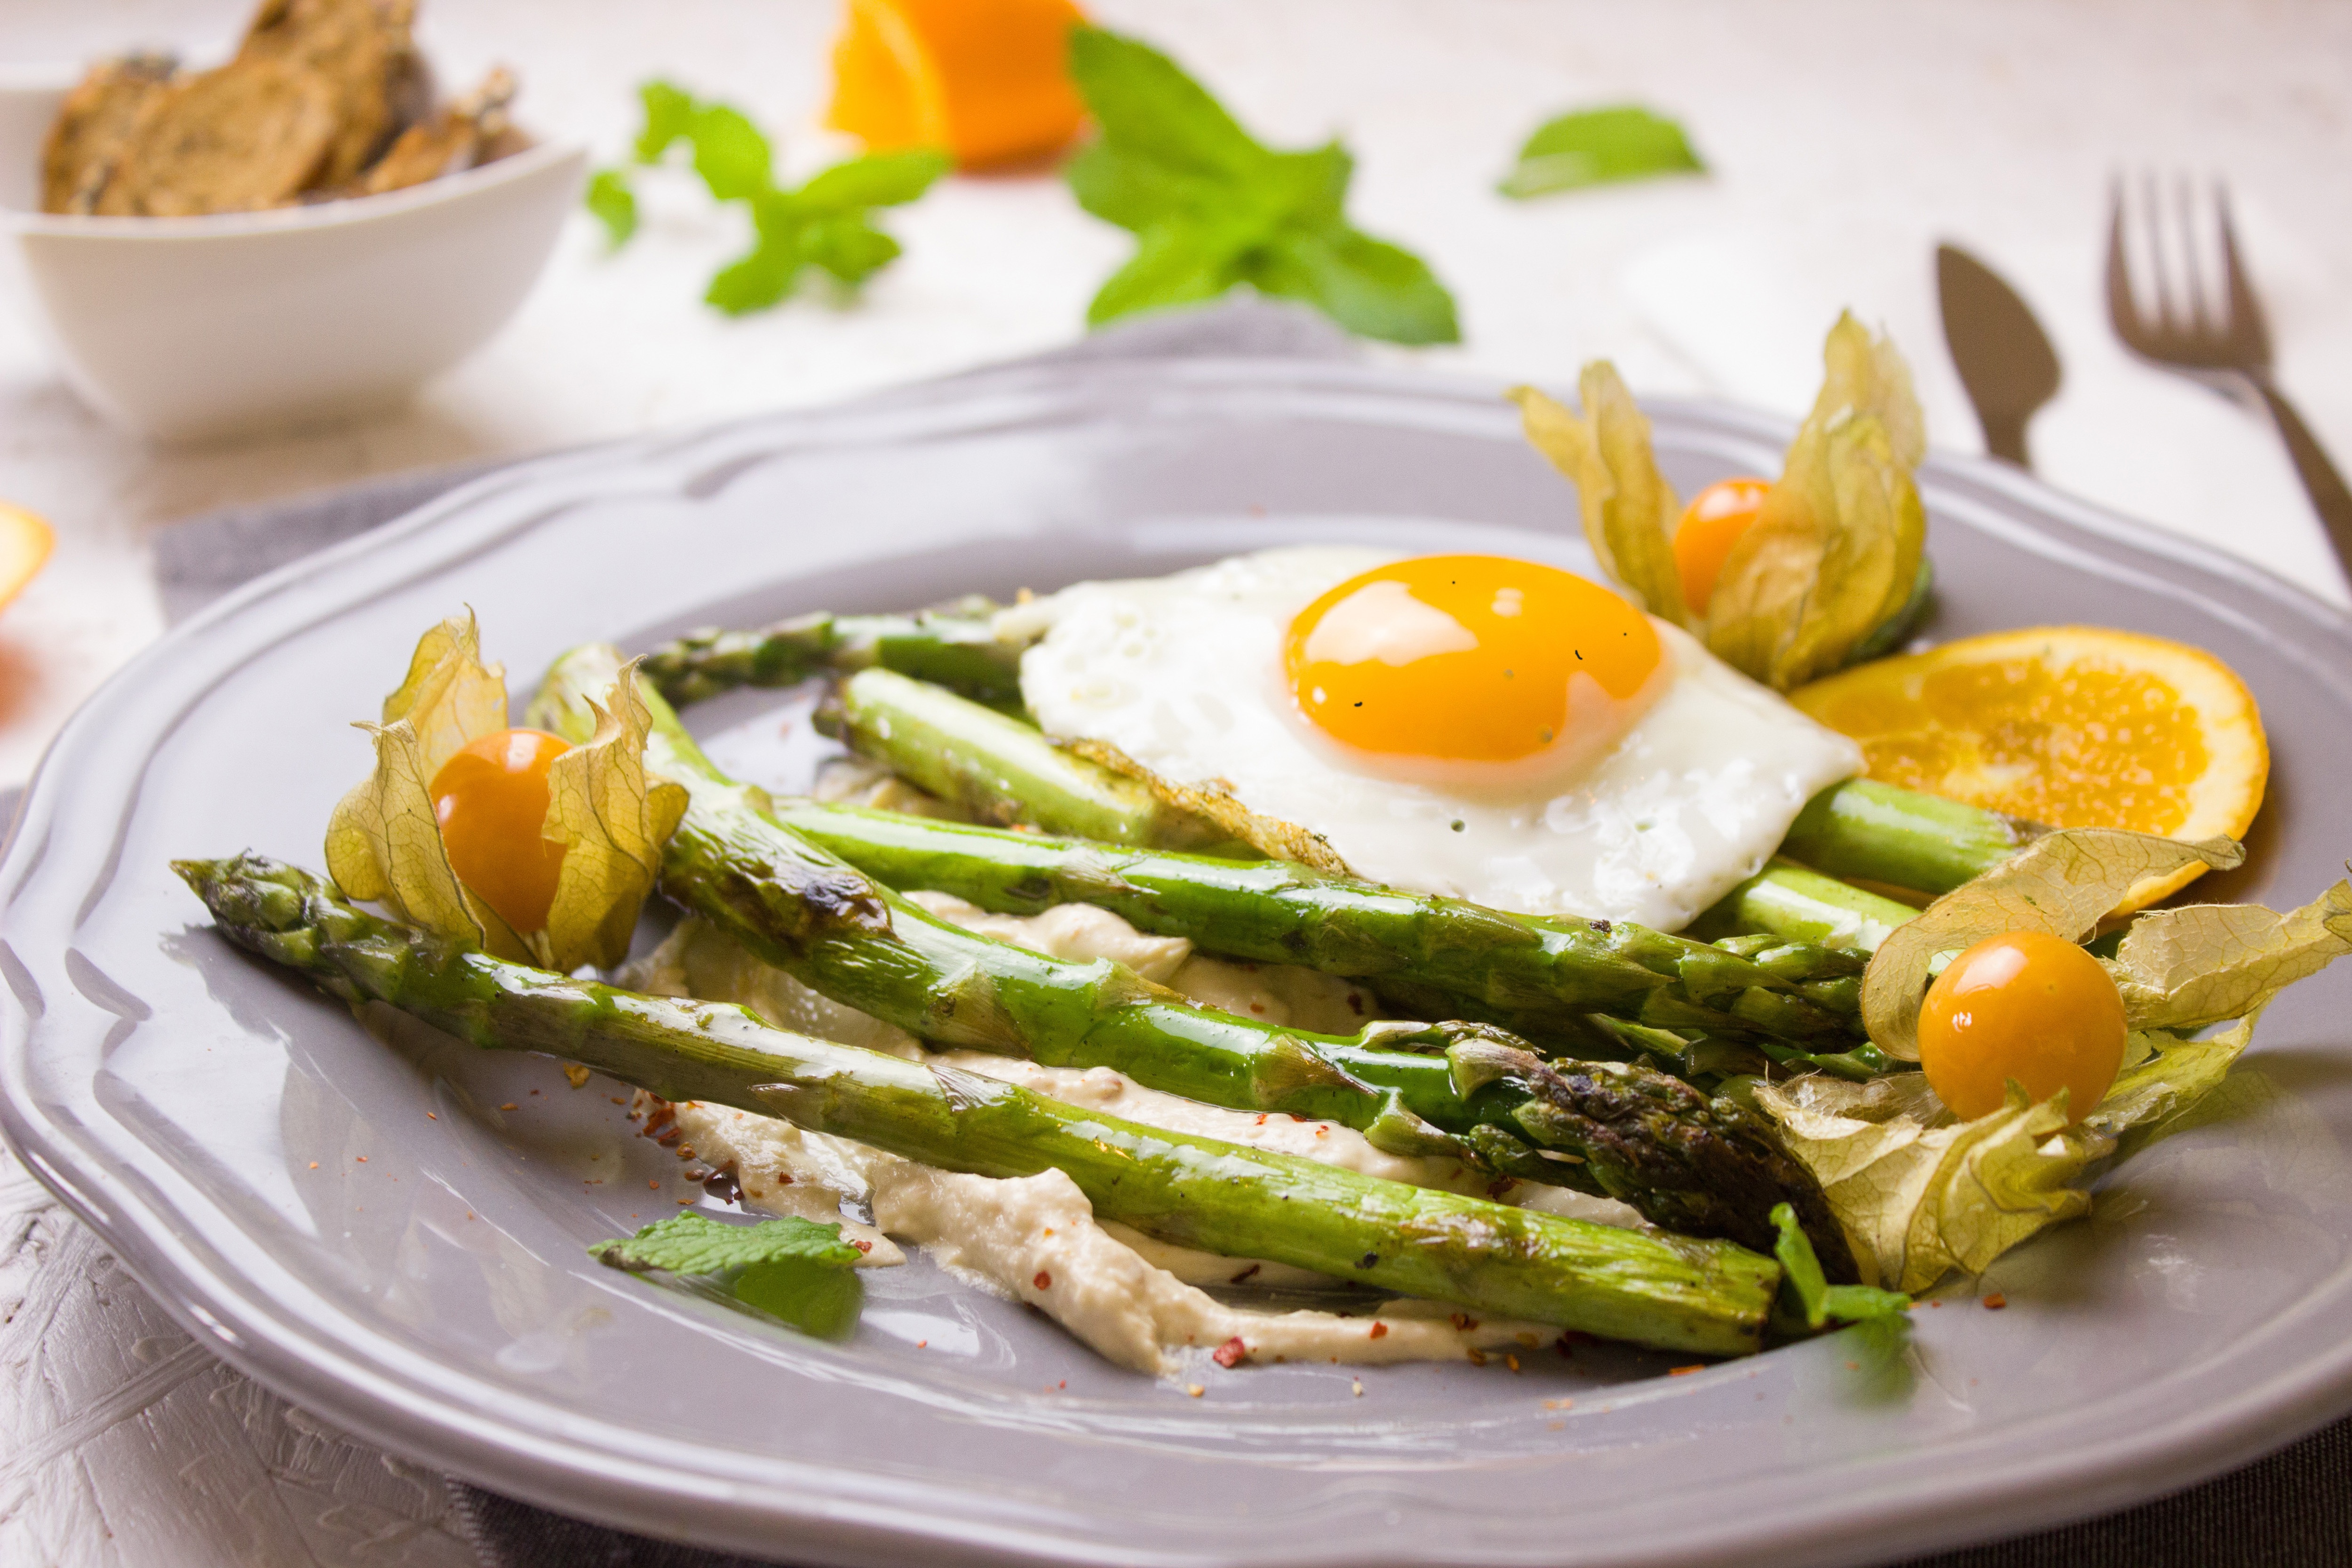
dish, food, cuisine, asparagus, fried egg, ingredient, poached egg, vegetable, breakfast, produce, brunch, vegetarian food, la carte food, meal, egg, recipe, green bean, leaf vegetable, salad